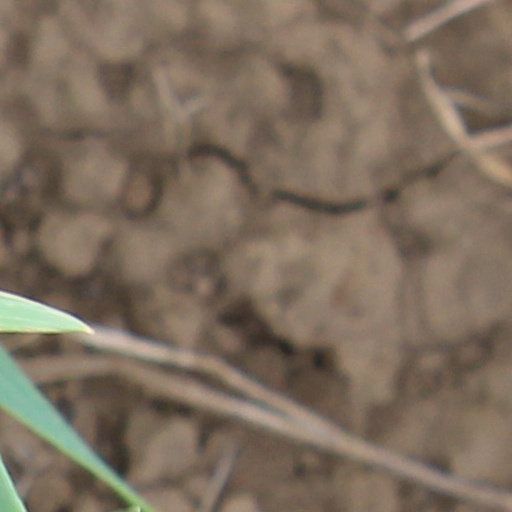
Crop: wheat